Harold Innis

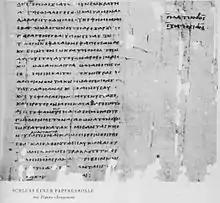
A Greek copy of Plato's "Symposium" from a papyrus roll. Innis argued that Plato's dialogues combined the vitality of the spoken word with the power of writing, a perfect balance between time and space.

One of Innis's primary contributions to communications studies was to apply the dimensions of time and space to various media. He divided media into time-binding and space-binding types. Time-binding media are durable and include clay or stone tablets. Space-binding media are more ephemeral and include modern media such as radio, television, and mass circulation newspapers.